History of the electric vehicle

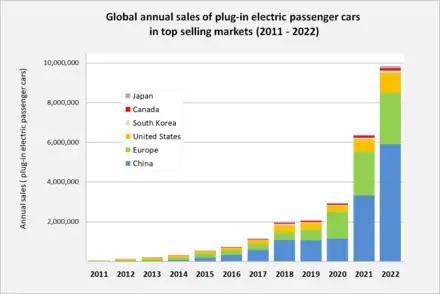
Evolution of annual sales of plug-in electric passenger cars in the world's top markets (countries/regions) between 2011 and 2023

Tesla delivered its 100,000th Model 3 in October 2018. U.S. sales of the Model 3 reached the 100,000 unit milestone in November 2018, quicker than any previous model sold in the country. The Model 3 was the top-selling plug-in electric car in the U.S. for 12 consecutive months since January 2018, ending 2018 as the best-selling plug-in with an estimated all-time record of 139,782 units delivered, the first time a plug-in car sold more than 100 thousand units in a single year. In 2018, for the first time in any country, an all-electric car topped annual sales of the passenger car segment. The Nissan Leaf was Norway's best selling new passenger car model in 2018. The Tesla Model 3 listed as the world's best selling plug-in electric car in 2018.